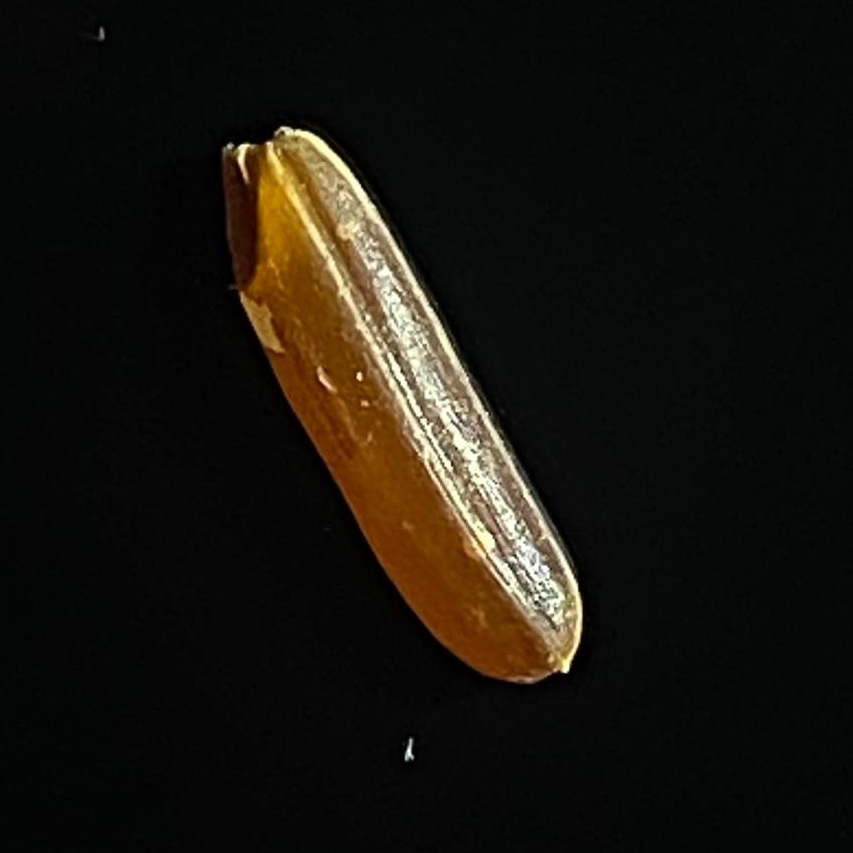
Rice variety: Red_Cargo